Biochar

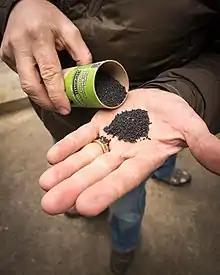
Smaller pellets of biochar

Biochar is a high-carbon, fine-grained residue that is produced via pyrolysis. It is the direct thermal decomposition of biomass in the absence of oxygen, which prevents combustion, and produces a mixture of solids (biochar), liquid (bio-oil), and gas (syngas) products.